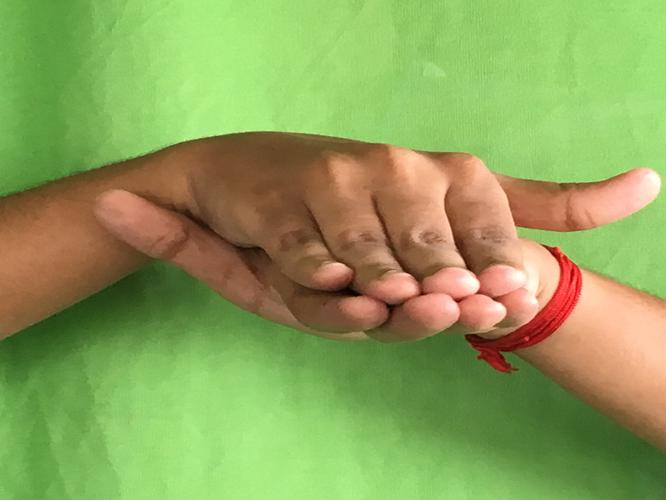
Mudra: Matsya
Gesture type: double_hand